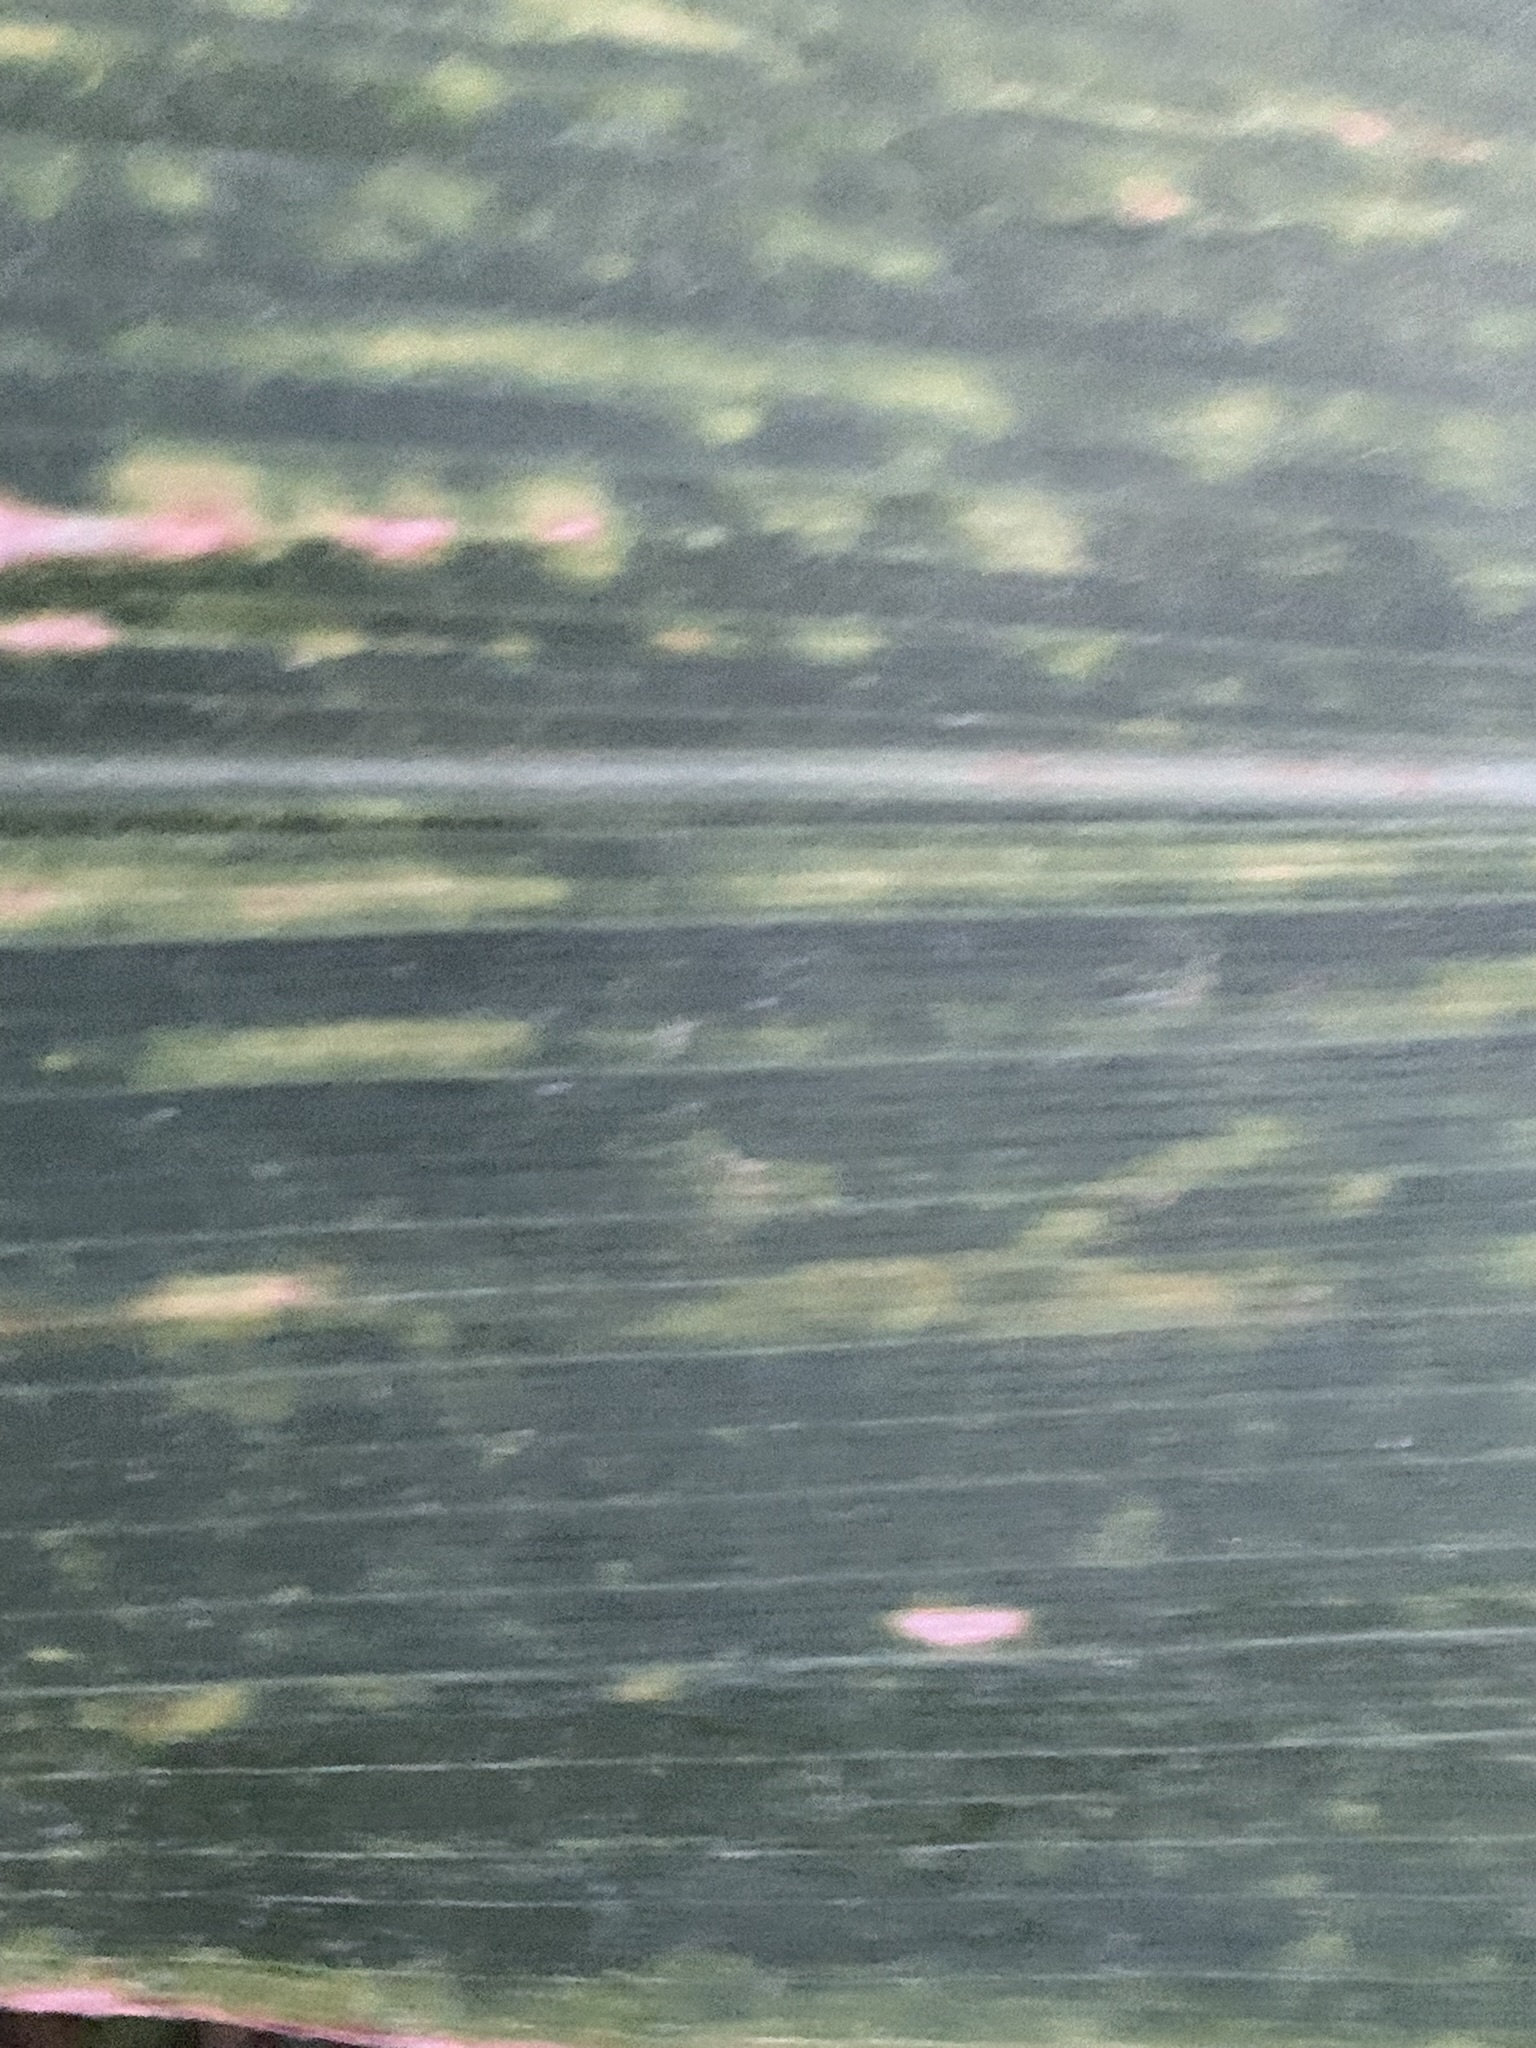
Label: MLN